EMV

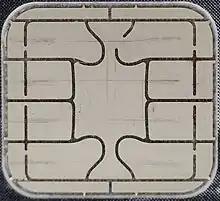
Contact pad for the electrical interface on the front side of a credit card

The first version of EMV standard was published in 1995. Now the standard is defined and managed by the privately owned corporation EMVCo LLC. The current members of EMVCo are American Express, Discover Financial, JCB International, Mastercard, China UnionPay, and Visa Inc. Each of these organizations owns an equal share of EMVCo and has representatives in the EMVCo organization and EMVCo working groups.